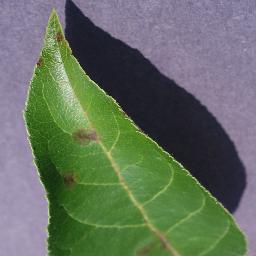
Label: Apple___Apple_scab